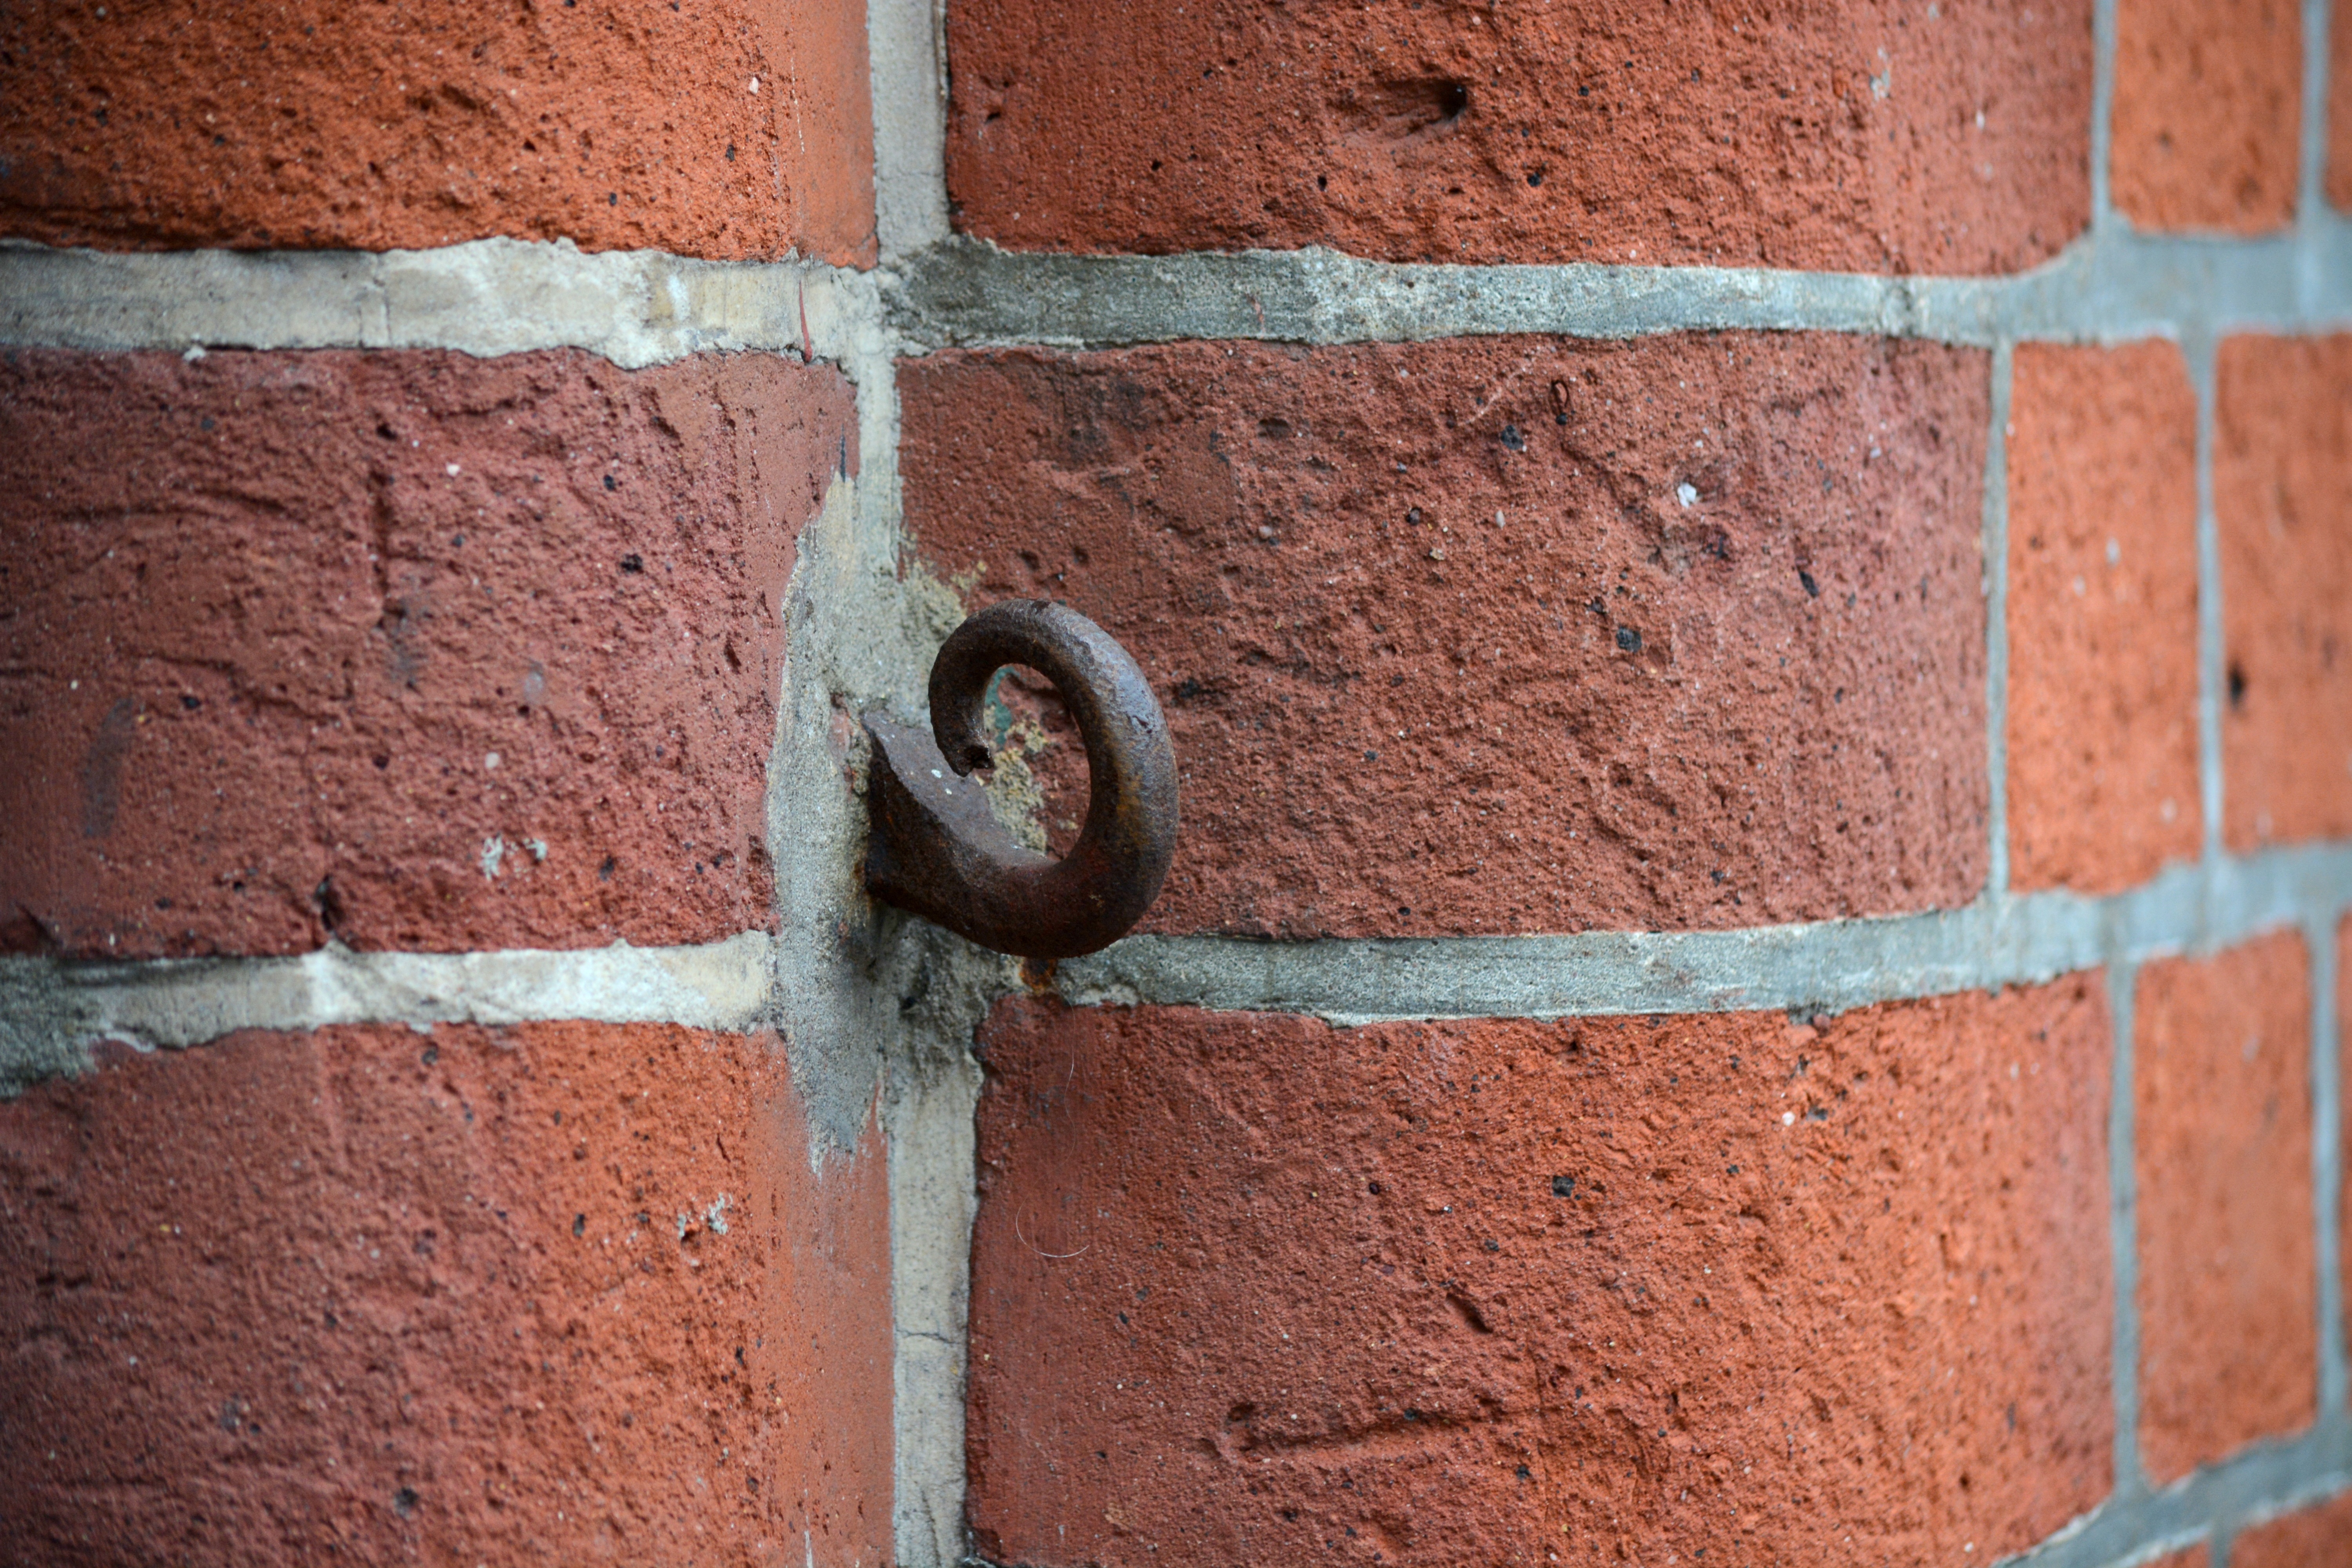
architecture, wood, texture, window, number, wall, rust, red, color, soil, blue, brick, material, hook, iron, brickwork, historically, hamburg